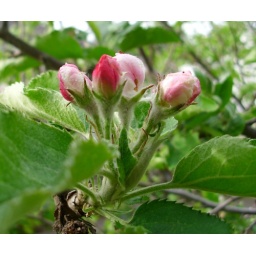
Photo taken of the apple tree in front of my house on May 19, 2010.